Bank of Fairhope

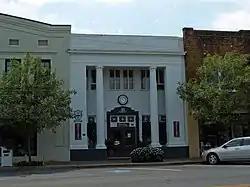

The Bank of Fairhope, at 396 Fairhope Ave. in Fairhope, Alabama, United States, was built in 1927. It was listed on the National Register of Historic Places in 1988.